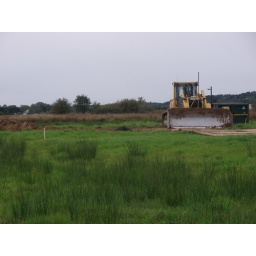
in the background you can just see a bit of my white house at the left of the picture...